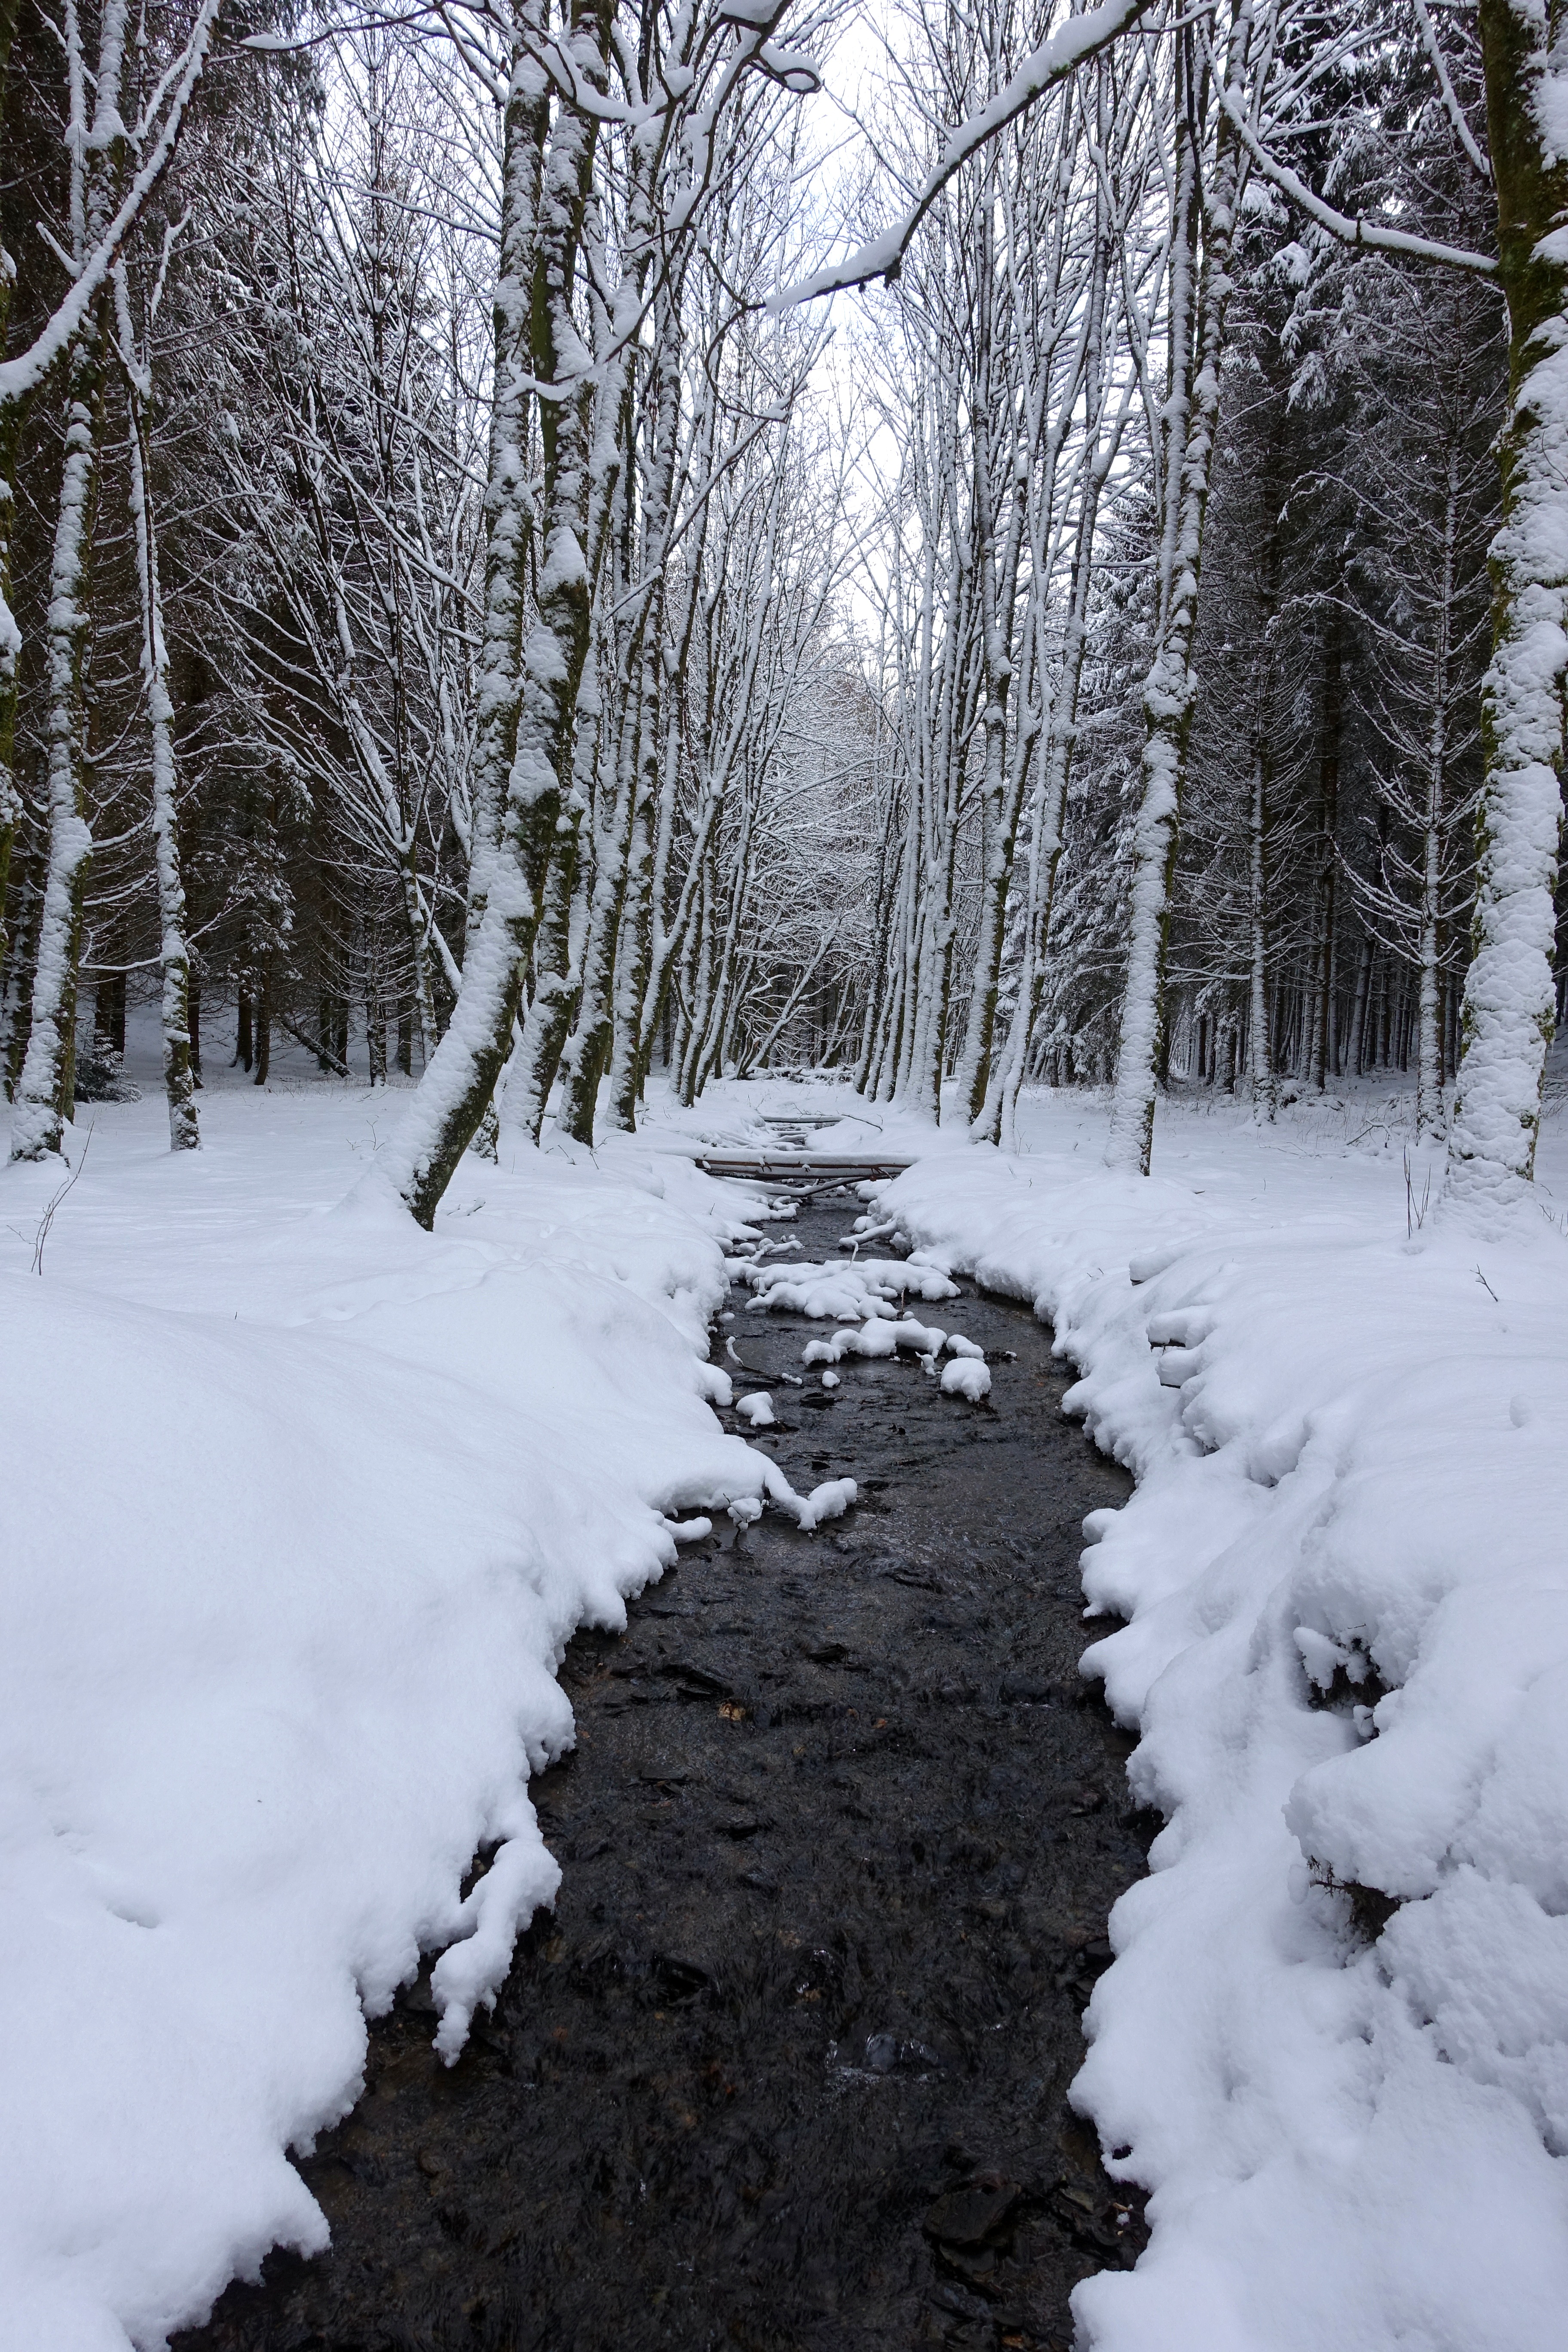
tree, forest, branch, snow, winter, plant, white, frost, river, ice, weather, monochrome, season, winter landscape, footwear, woodland, habitat, freezing, snowy trees, landscape snow, natural environment, woody plant